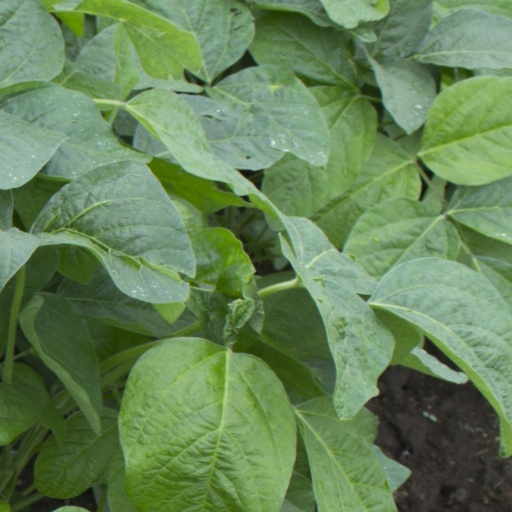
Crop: soybean